Snow Bros.

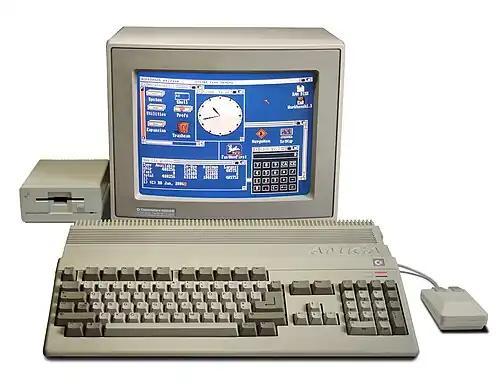
"Snow Bros." was converted for the Amiga by Ocean France immediately after porting work on "Pang" was completed in 1990.

"Snow Bros." for the Amiga was created by Ocean France, the French division of publisher Ocean Software that previously worked on other conversions such as "Pang" and "", with Marc Djan managing its development. Ocean Software acquired the license after the European Computer Entertainment Show in September 1990 while work on the port immediately began as soon as programmer Pierre Adane finished his task of converting "Pang".